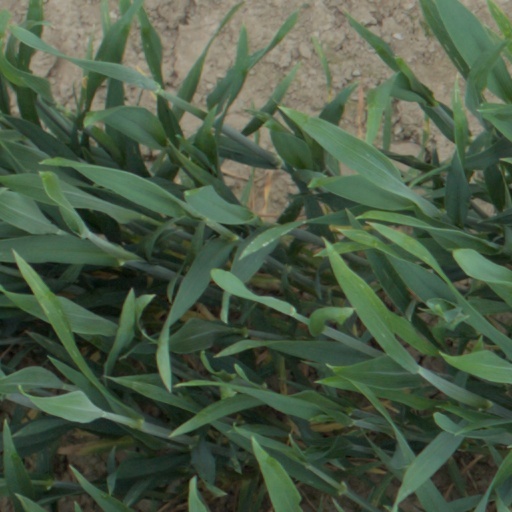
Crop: wheat